Albanian art

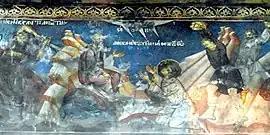
Fresco of Saint Stephen by David Selenica.

Within the boundaries of the present Albanian state, there have been several prehistoric Mediterranean cultures that left a number of pictorial records located in the Kryegjata Valley, Goranxi, Maliq, Konispol Cave, Blaz Cave, Gajtan Cave, Treni Cave and numerous other sites throughout Albania.